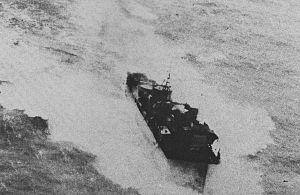
L’Amatsukaze était un destroyer de la classe Kagerō en service de la Marine impériale japonaise pendant la Seconde Guerre mondiale.